FNaF World

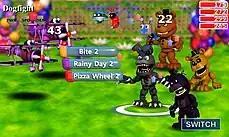
A gameplay screenshot showing one of the various in game battles the player can engage in

"FNaF World" is a role-playing game featuring two modes: Adventure and Fixed Party. It also has two difficulty levels to choose from, Normal and Hard. The player starts by choosing two parties consisting of four characters each. The starter characters can all be swapped in and out of the party. As the player continues, they collect more characters to place in their party, with there being 40 characters available in total from across the first four games. Along the way, a character known as Fredbear will give the player tips on what to do next. These tips frequently break the fourth wall due to Fredbear's seeming awareness of the situation he is placed in.